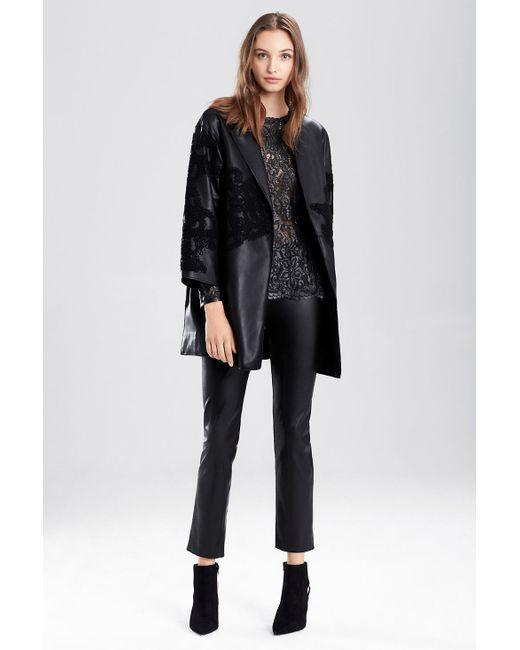
Partywear schwarze Lederjacke für Damen